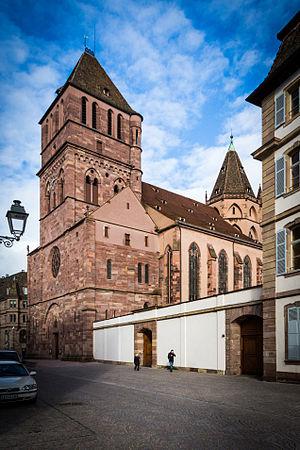
Cet article présente la liste des édifices religieux situés sur le territoire de la ville de Strasbourg.
L’église Saint-Thomas de Strasbourg est située place Saint-Thomas dans le centre historique de la ville à proximité du quartier de la Petite France.
Ce tableau présente la liste de tous les monuments historiques de Strasbourg, classés ou inscrits.